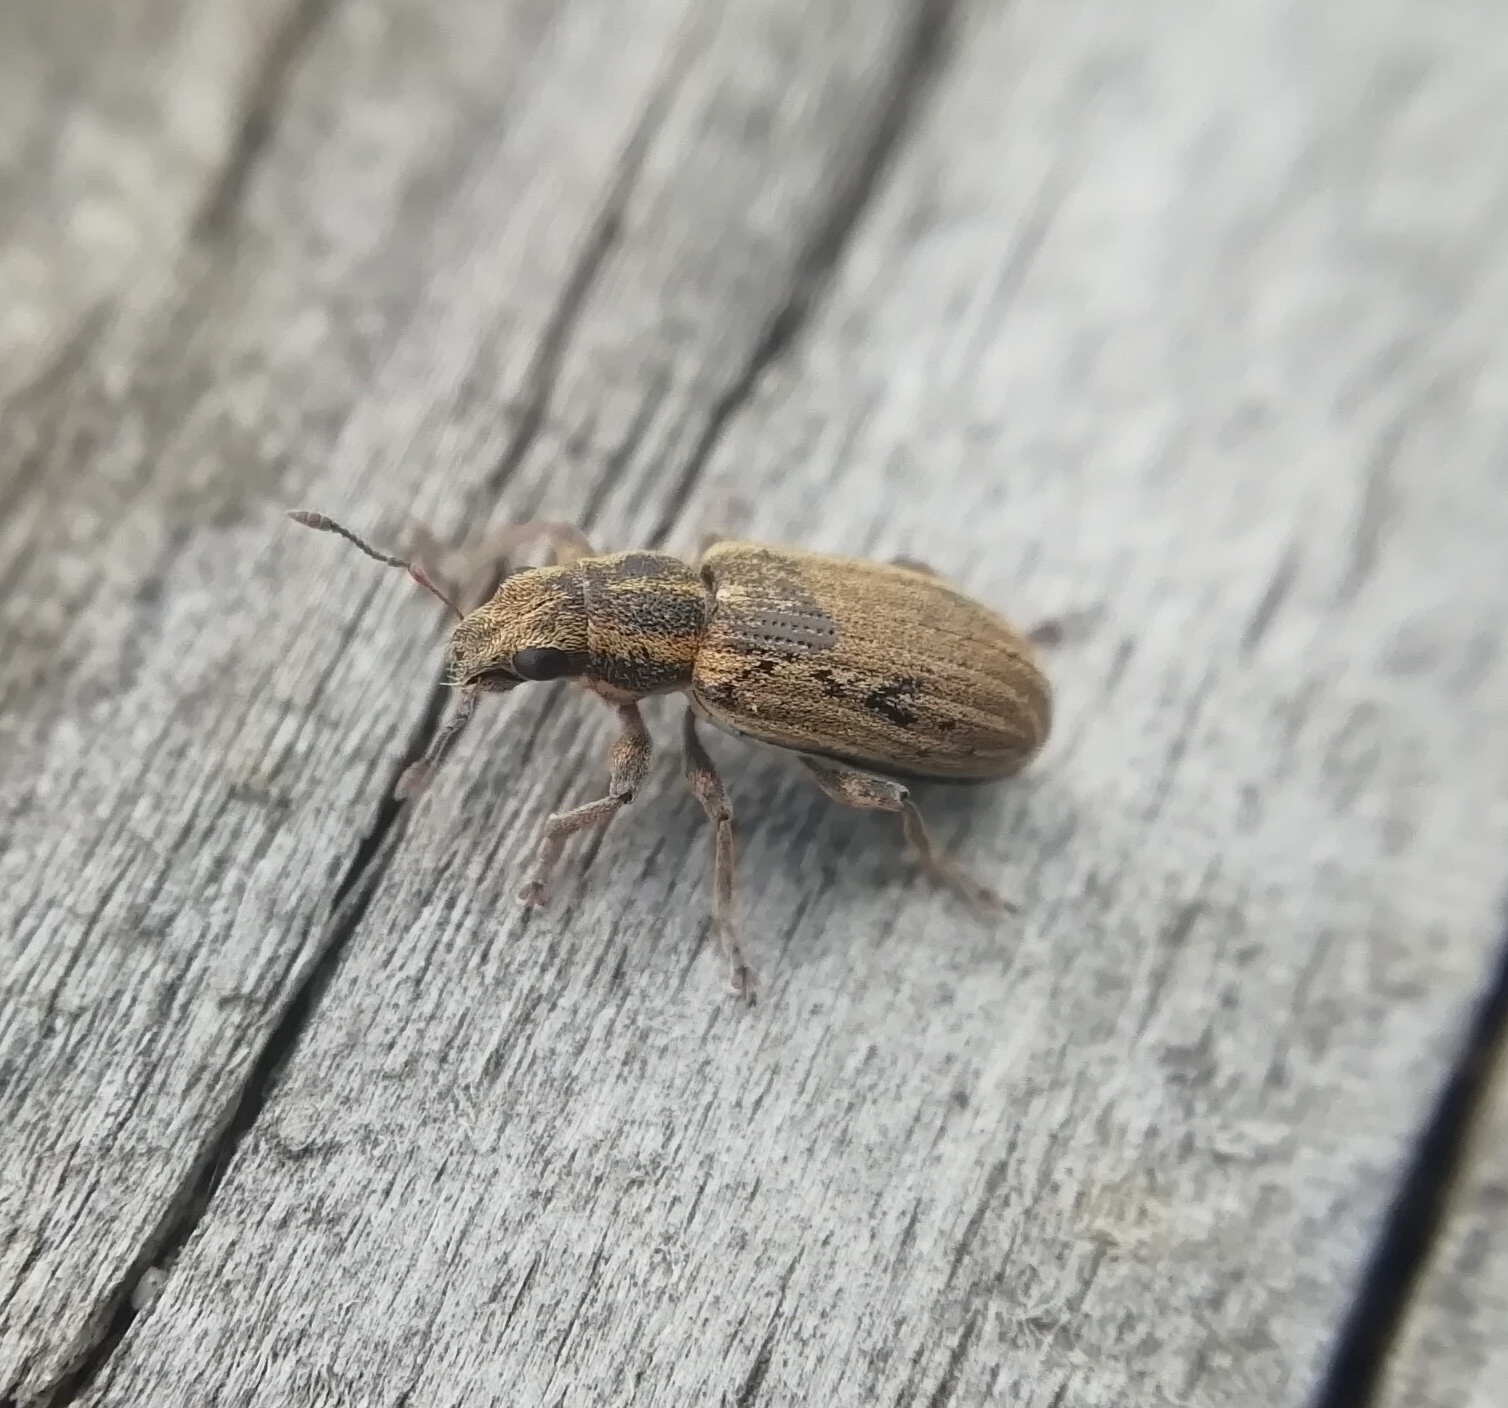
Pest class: pea_leaf_weevil